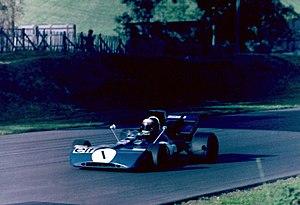
La World Championship Victory Race est une course de Formule 1 qui s'est tenue en 1971 et 1972 sur le tracé du circuit de Brands Hatch en Angleterre. Ne comptant pas pour le championnat du monde, cette épreuve se déroulait à l'issue de celui-ci, en octobre.
Le sport automobile est l'un des sports les plus populaires au Royaume-Uni. Cette nation est l'une des plus importantes de l'histoire du sport automobile à partir de la deuxième moitié du XXᵉ siècle, avec de nombreux pilotes sacrés champions du monde de différentes catégories, des écuries automobiles parmi les prestigieuses. Le Royaume-Uni accueille des manches des championnats les plus prestigieux. La Motor Sports Association est l'organisation qui dirige le sport automobile au Royaume-Uni.